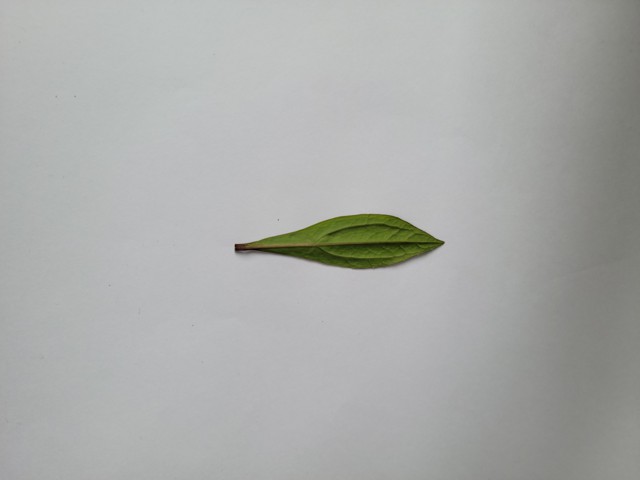
Plant: ayapan